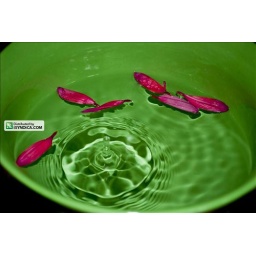
Water drop caught at the peak in a bowl of flower petals.